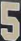
Number: 5